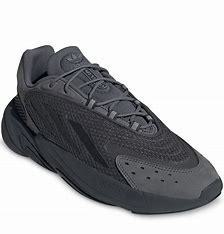
Brand: Adidas
Model: Ozelia